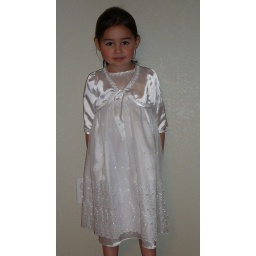
The girls were playing dress up and Lauryn came down in her dedication dress she wore when she was a baby!